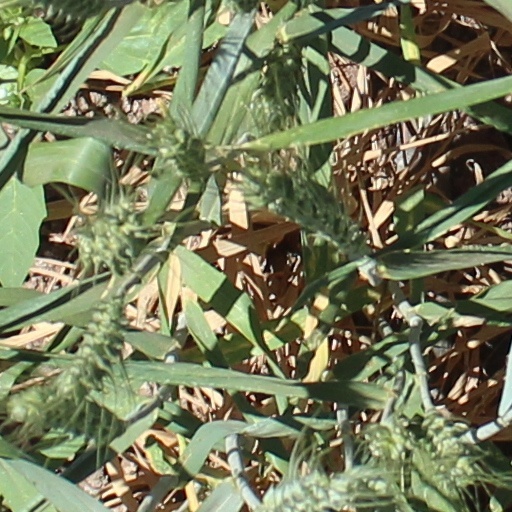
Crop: wheat